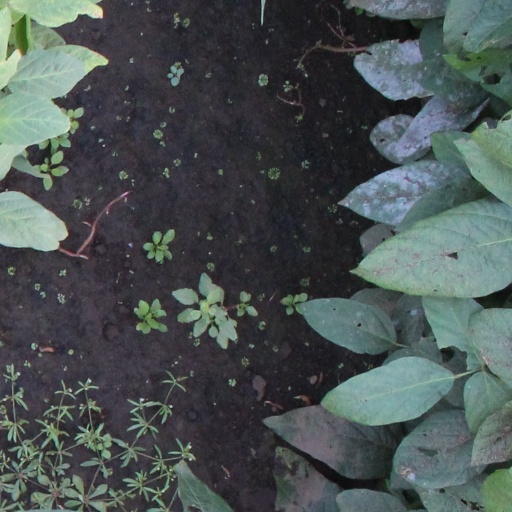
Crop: soybean